Siege of Antioch

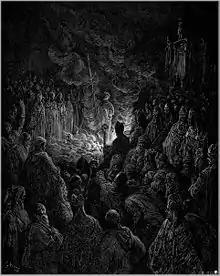
Peter Bartholomew undergoing the ordeal of fire, by Gustave Doré.

Soon an epidemic broke out, possibly of typhus, and on 1 August Adhemar of le Puy died. In September the leaders of the crusade wrote to Pope Urban II, asking him to take personal control of Antioch, but he declined. For the rest of 1098, they took control of the countryside surrounding Antioch, although there were now even fewer horses than before, and Arab peasants refused to give them food. The minor knights and soldiers became restless and starvation began to set in and they threatened to continue to Jerusalem without their squabbling leaders. In November, Raymond finally gave in to Bohemond for the sake of continuing the crusade in peace and to calm his mutinous starving troops. At the beginning of 1099 the march was renewed, leaving Bohemond behind as the first Prince of Antioch, and in the spring the siege of Jerusalem began under the leadership of Raymond.